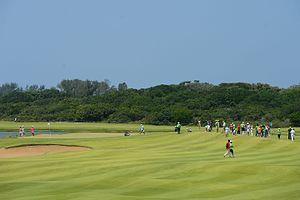
Le golf est réintégré au programme olympique en 2016 à Rio à la suite de la décision du CIO le 9 octobre 2009